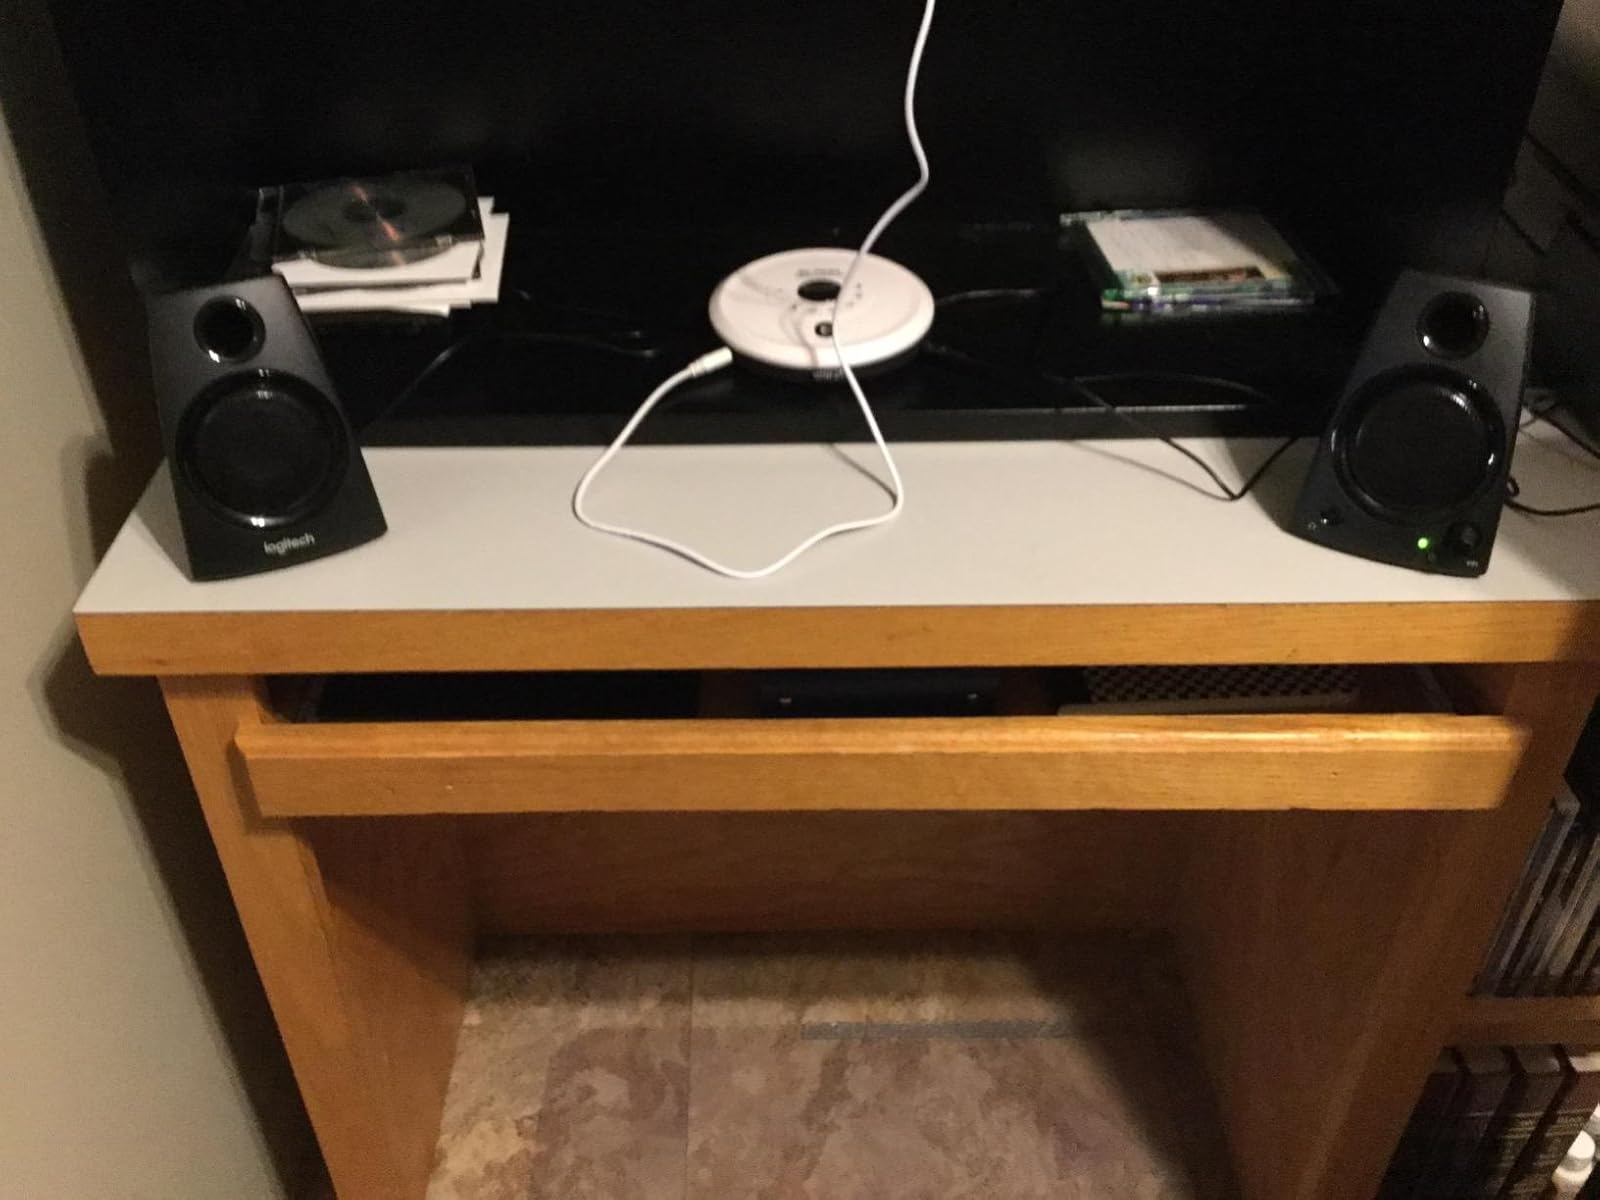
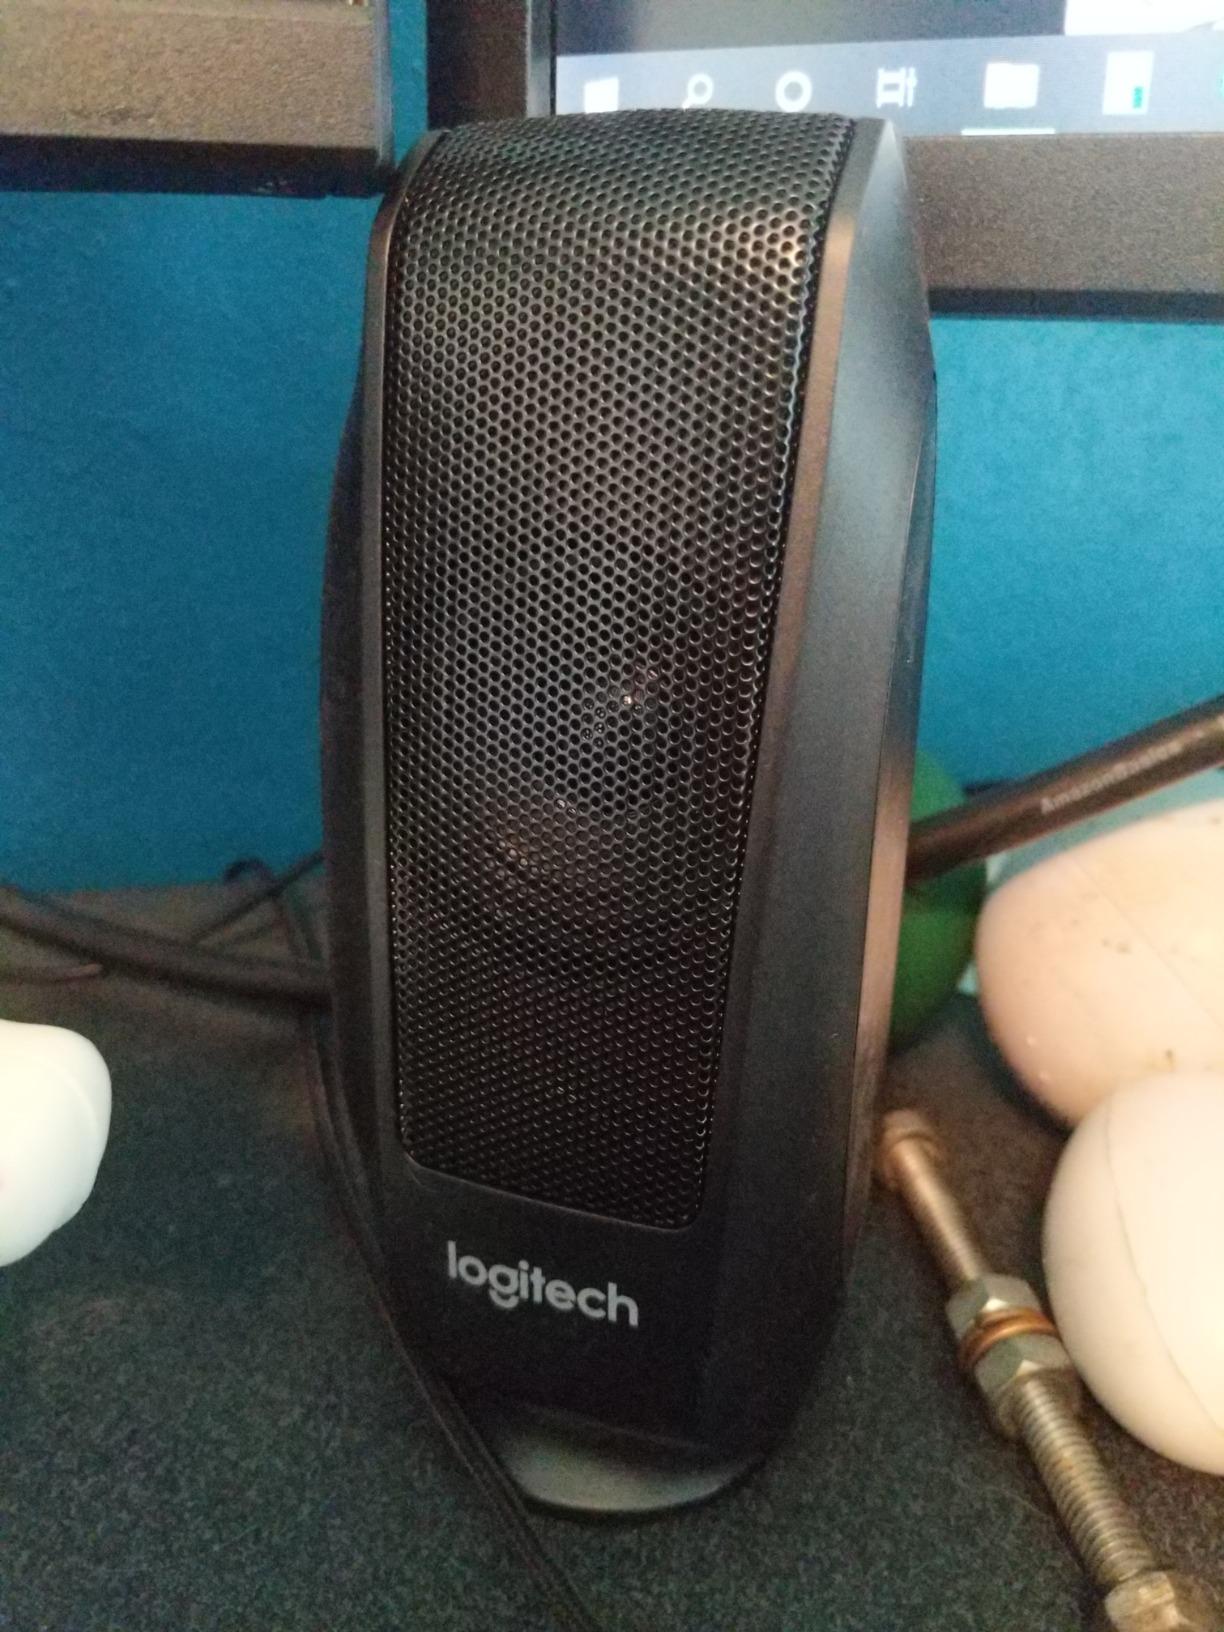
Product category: speaker
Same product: no